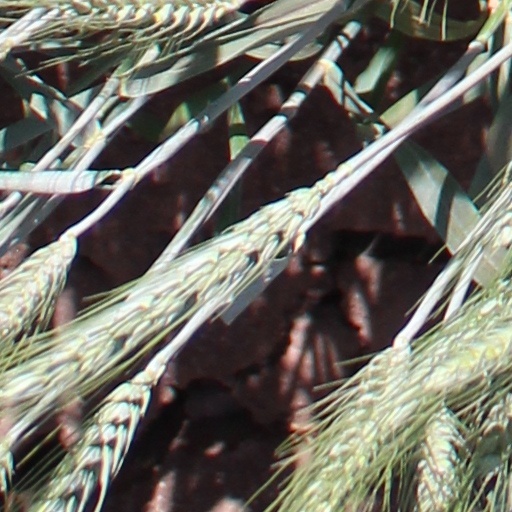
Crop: wheat